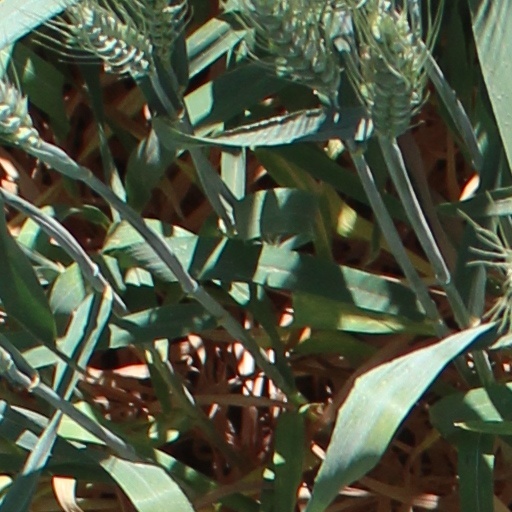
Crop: wheat